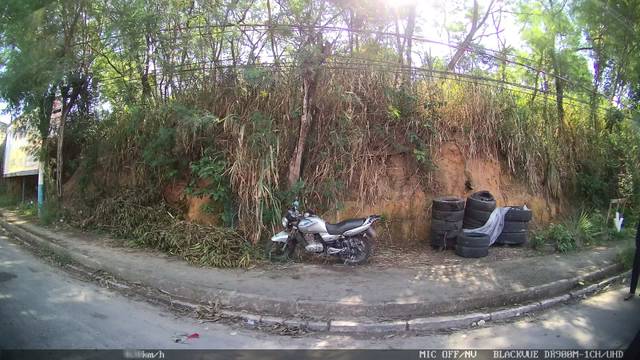
Region: Brazil
Coordinates: -22.795, -43.361